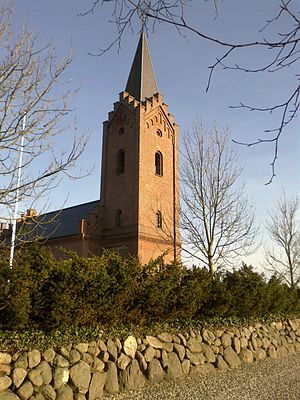
Hadsten / Historie / Historiske bygninger / Over Hadsten Kirke
Over Hadsten Kirke
Over Hadsten Kirke set fra nordvest.
Hadsten er en stationsby i Østjylland med 8.325 indbyggere, og dermed den største by i Favrskov Kommune og hører under Region Midtjylland. Hadsten var tidligere administrativt centrum for Hadsten Kommune, og ligger i Hadsten Sogn omtrent lige midt imellem Randers i nord og Aarhus i syd. Hadsten ligger i den naturskønne smeltevandsdal, som Lilleåen gennemløber.